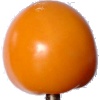
Label: yellow_tomato